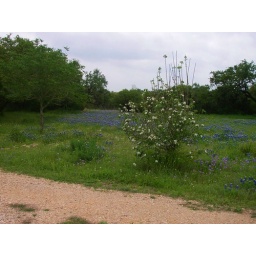
An old Anna apple tree on dwarf rootstock in front of a field of bluebonnets and other wildflowers.